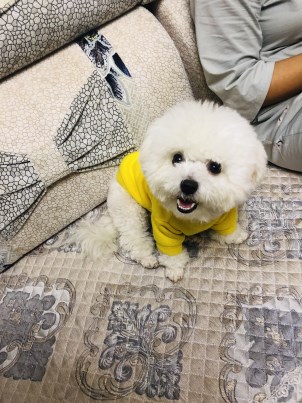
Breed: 3083-n000117-Bichon_Frise